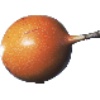
Label: Granadilla 1